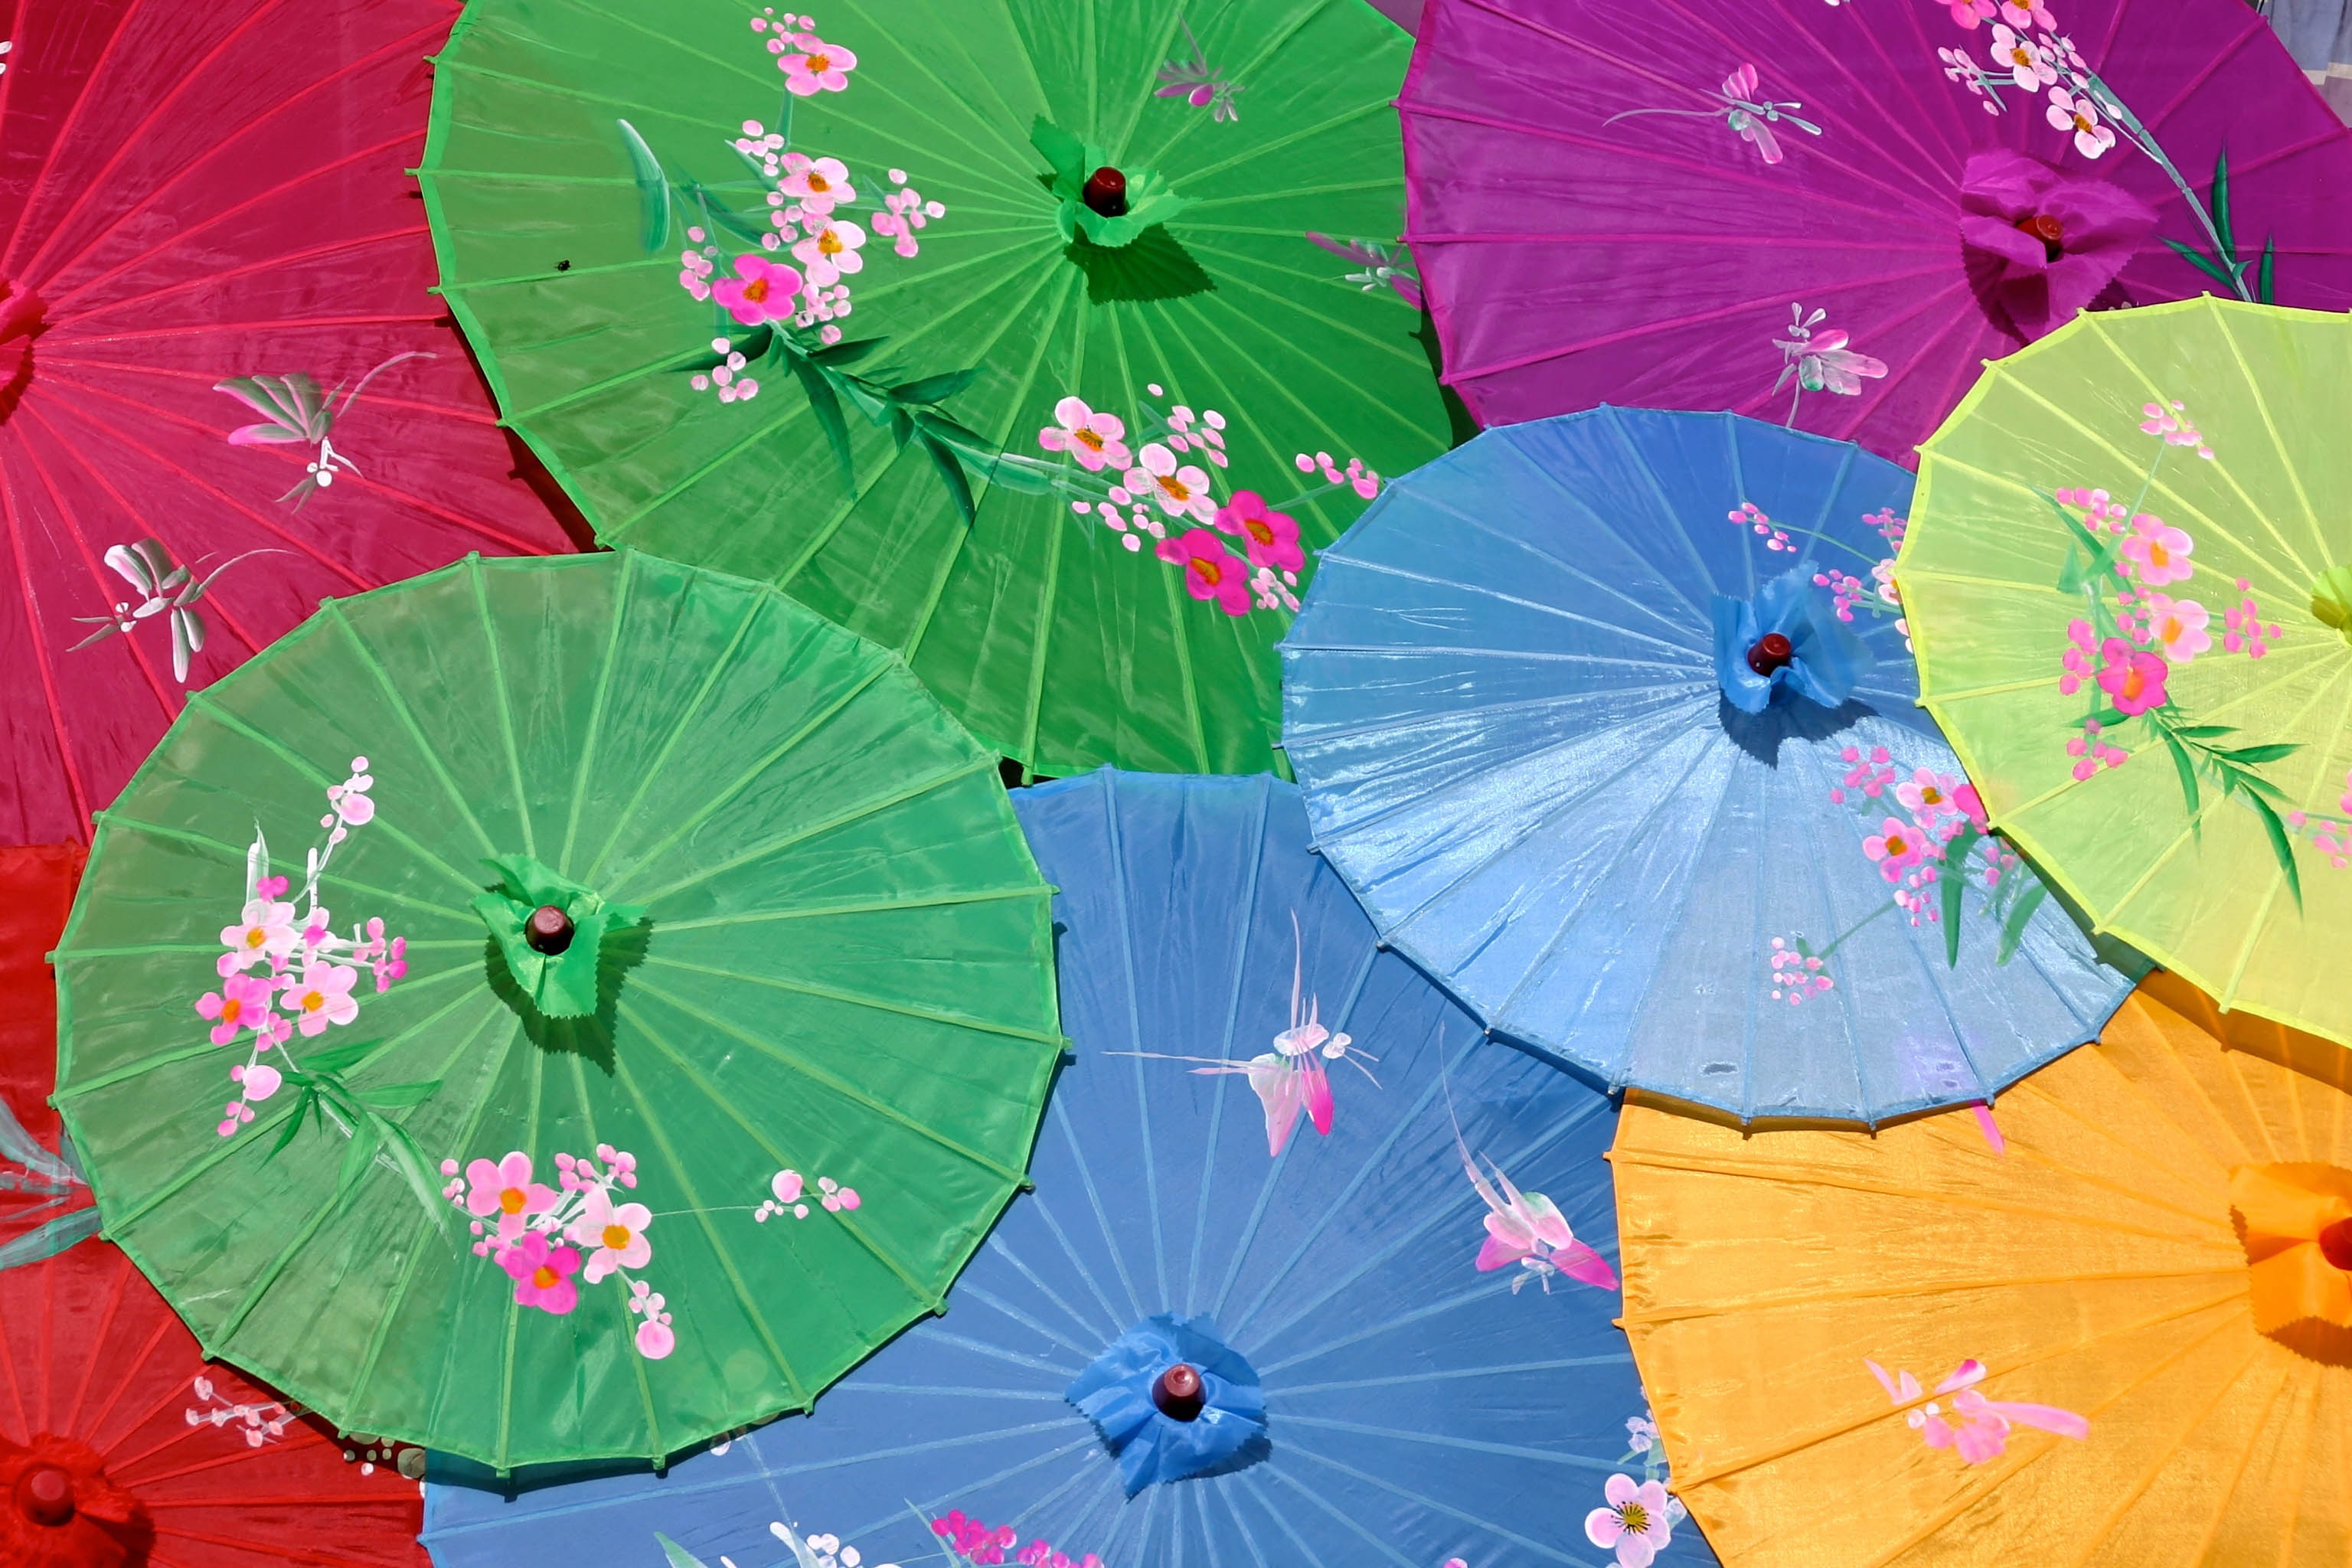
wheel, flower, petal, decoration, umbrella, color, asia, colorful, festival, japanese, decorative, parasol, china, paper umbrella, asian umbrella, paper parasol, chinese screen, fashion accessory